Cologno al Serio

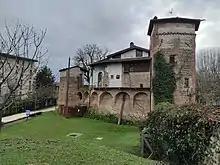
The Rocca fortress.

During the rule of the Republic of Venice the walls, the moat and the four gates were consolidated and improving becoming a strategic defence against the invasions of enemy populations. The first trace of a primordial defence system of the town dates back to the year 1293. Following the conquest of the country by the Republic of Venice, the same imposed on the town the edification of the walls. Six towers were also built with bridges and secondary drawgates. Among these, the fortress located to the north was the most fortified, being originally equipped with thicker walls and two side towers to be used as base posts for the allocation of sentinels. Here there were also two drawbridges: one outside and one inside. The castle could hold about one hundred soldiers and was also equipped with a small prison.